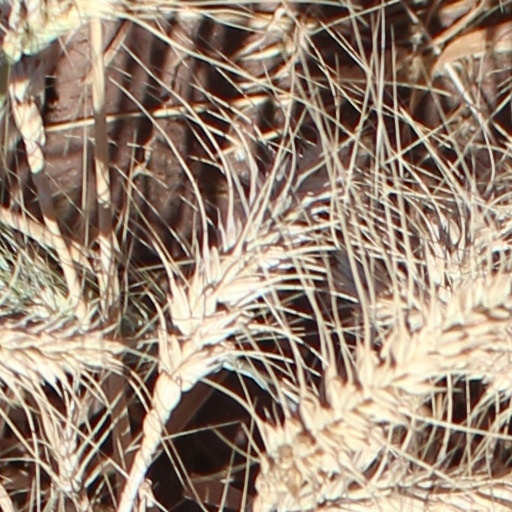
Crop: wheat